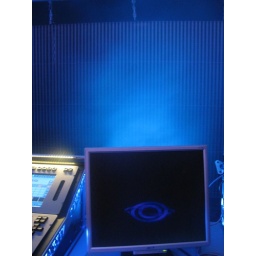
LED wall and mixer desk in Martin room upstairs